Reubin Askew

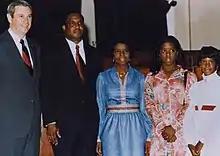
Askew with the family of Joseph Woodrow Hatchett, who Askew nominated to become the first Black justice on the Florida Supreme Court in September 1975

Askew was one of the first of the New South governors, elected in the same year as governors Jimmy Carter of Georgia, Dale Bumpers of Arkansas, who defeated Orval Faubus, and John C. West of South Carolina. They were later joined by Bill Clinton of Arkansas. Askew supported school desegregation and the controversial idea of busing to achieve racial balance (mandatory integration).